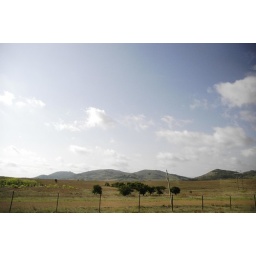
clouds over wichita mountains